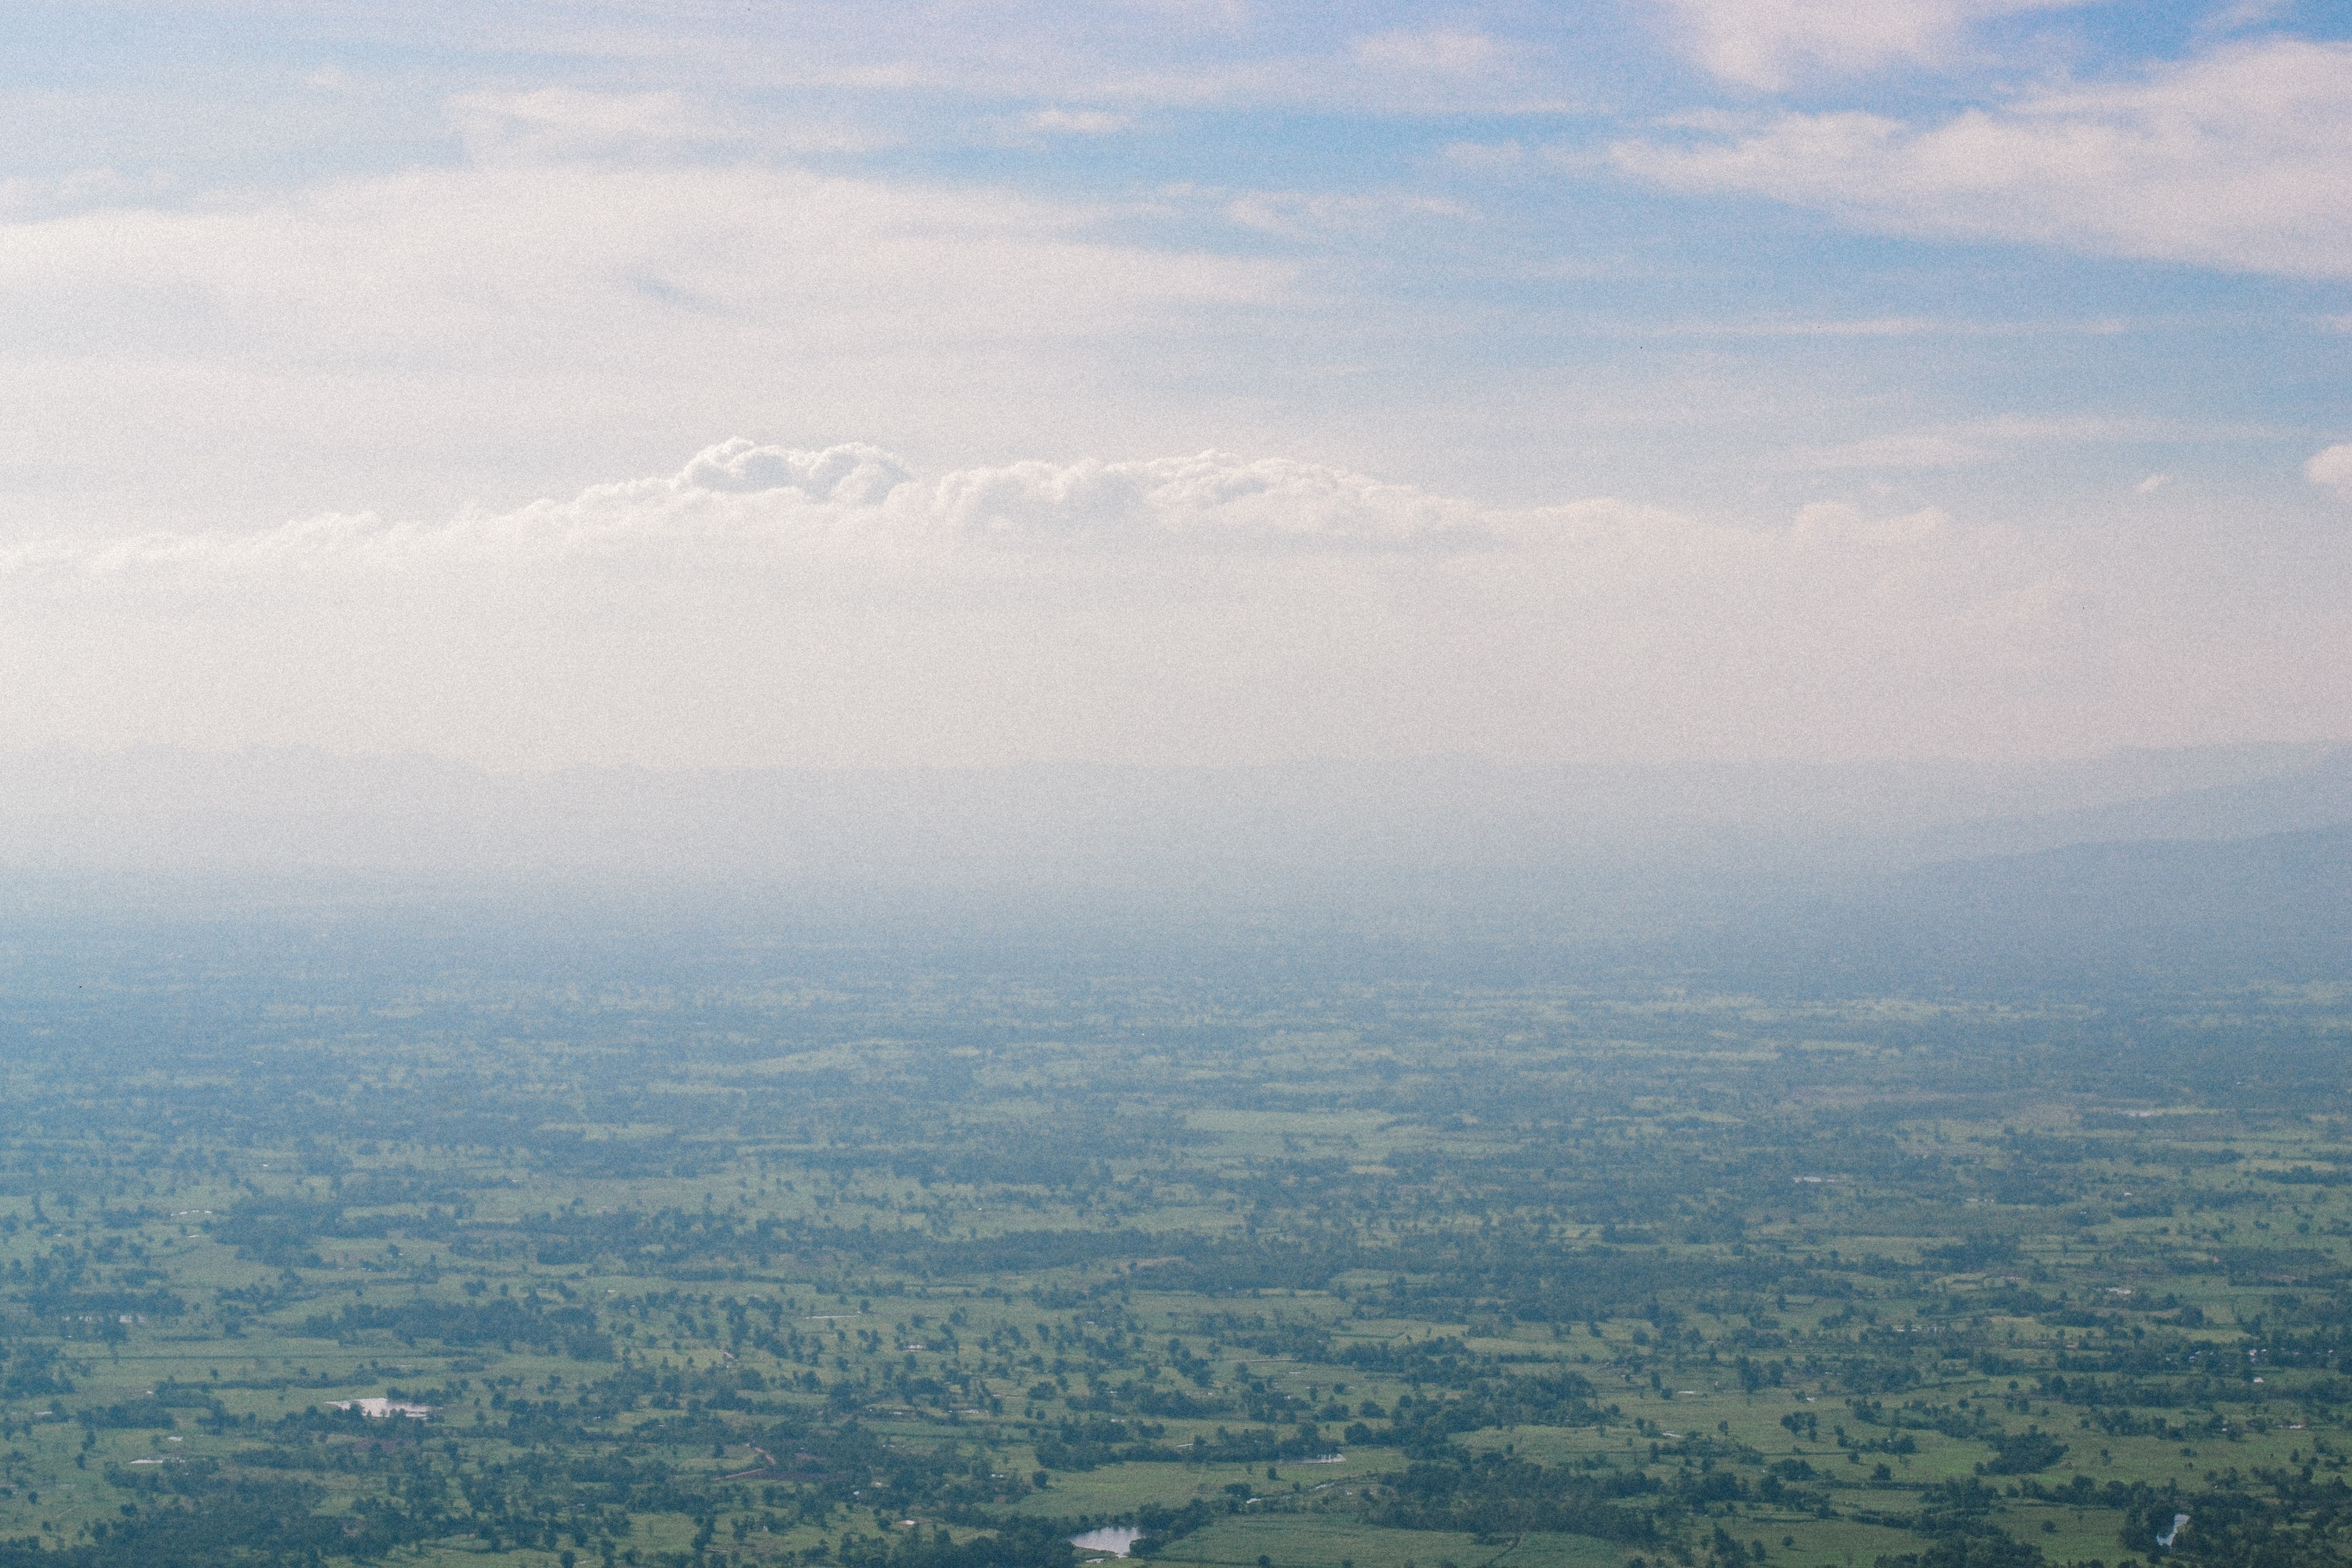
horizon, mountain, cloud, sky, sunlight, morning, hill, mountain range, dusk, flight, haze, plain, plateau, aerial photography, atmospheric phenomenon, atmosphere of earth, mountainous landforms